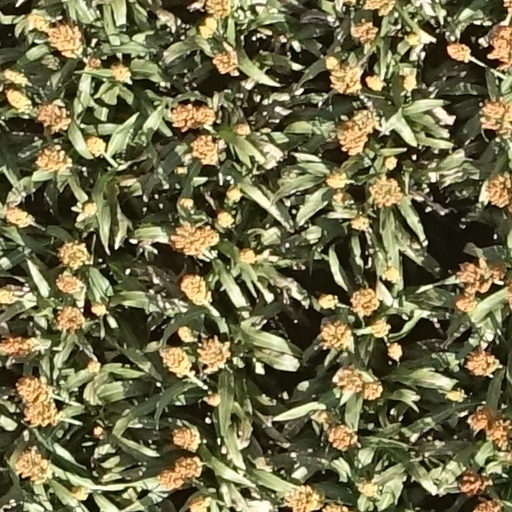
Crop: sorghum